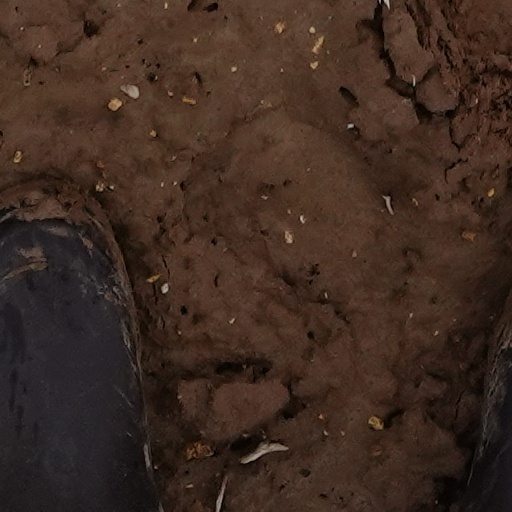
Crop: wheat